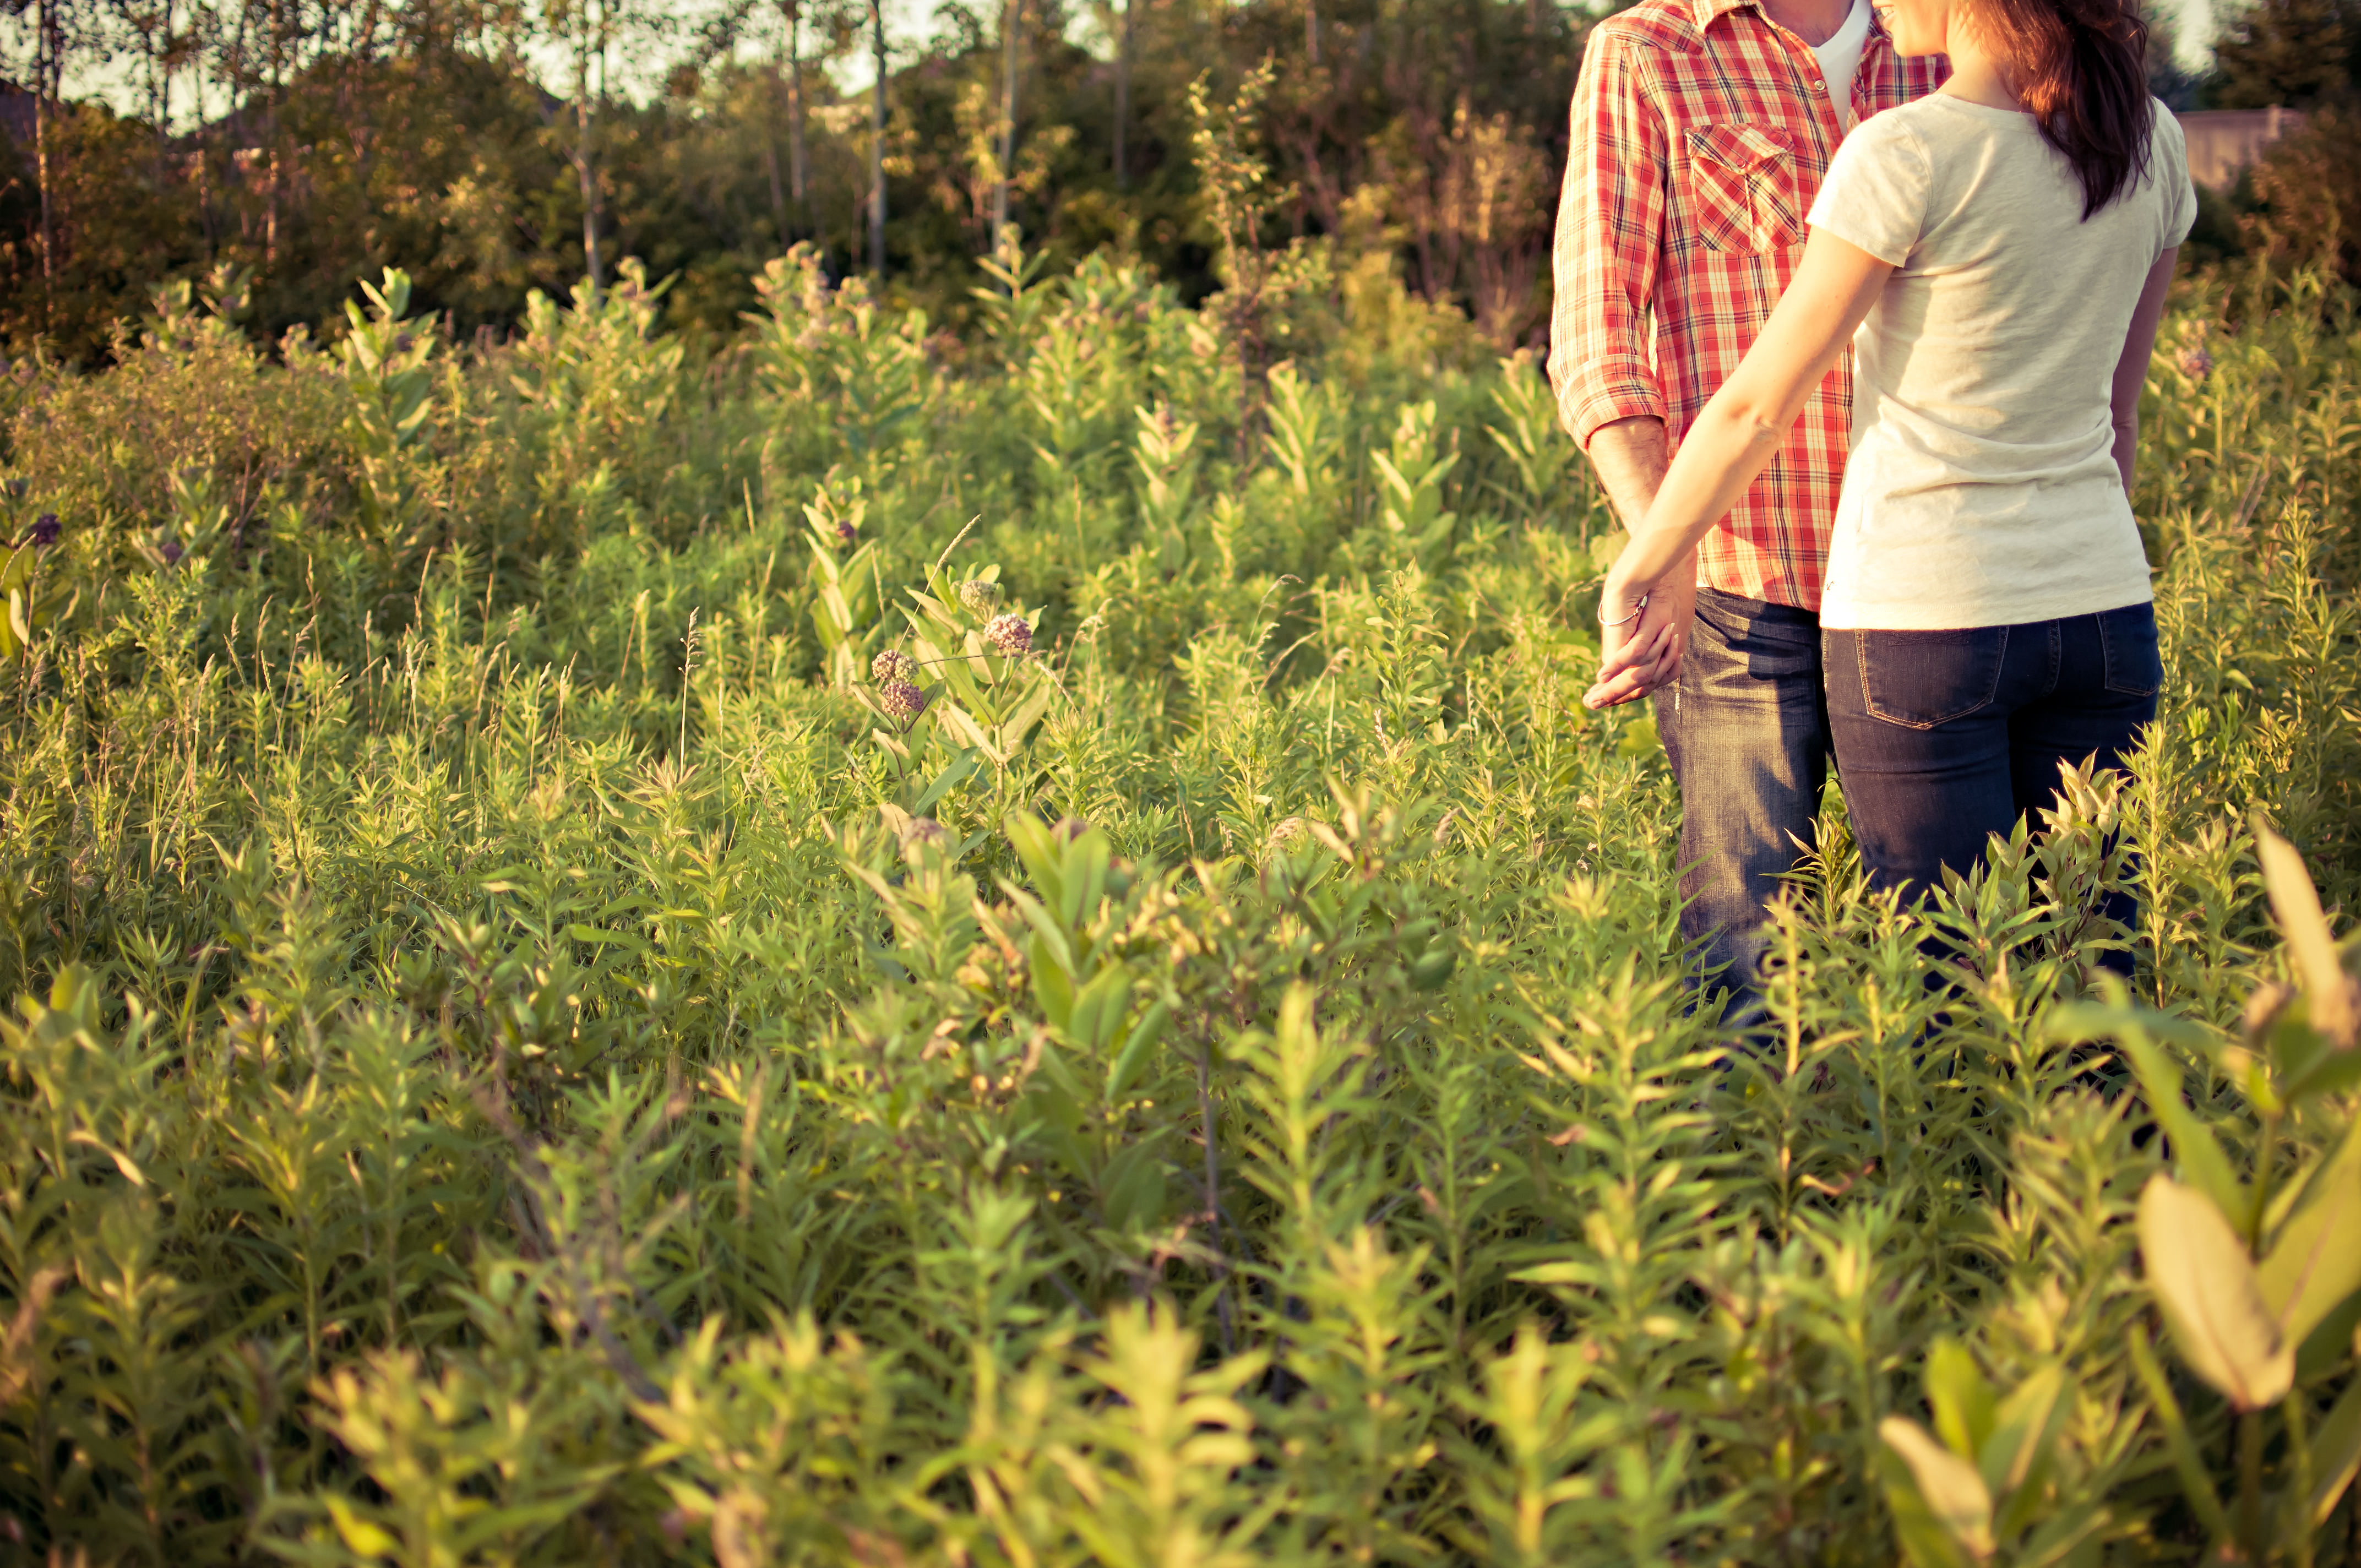
man, grass, plant, woman, field, lawn, meadow, countryside, flower, environment, love, crop, autumn, couple, agriculture, together, flora, plants, holding hands, trees, outdoors, happiness, shrub, plantation, flowering plant, engaged, grass family, land plant